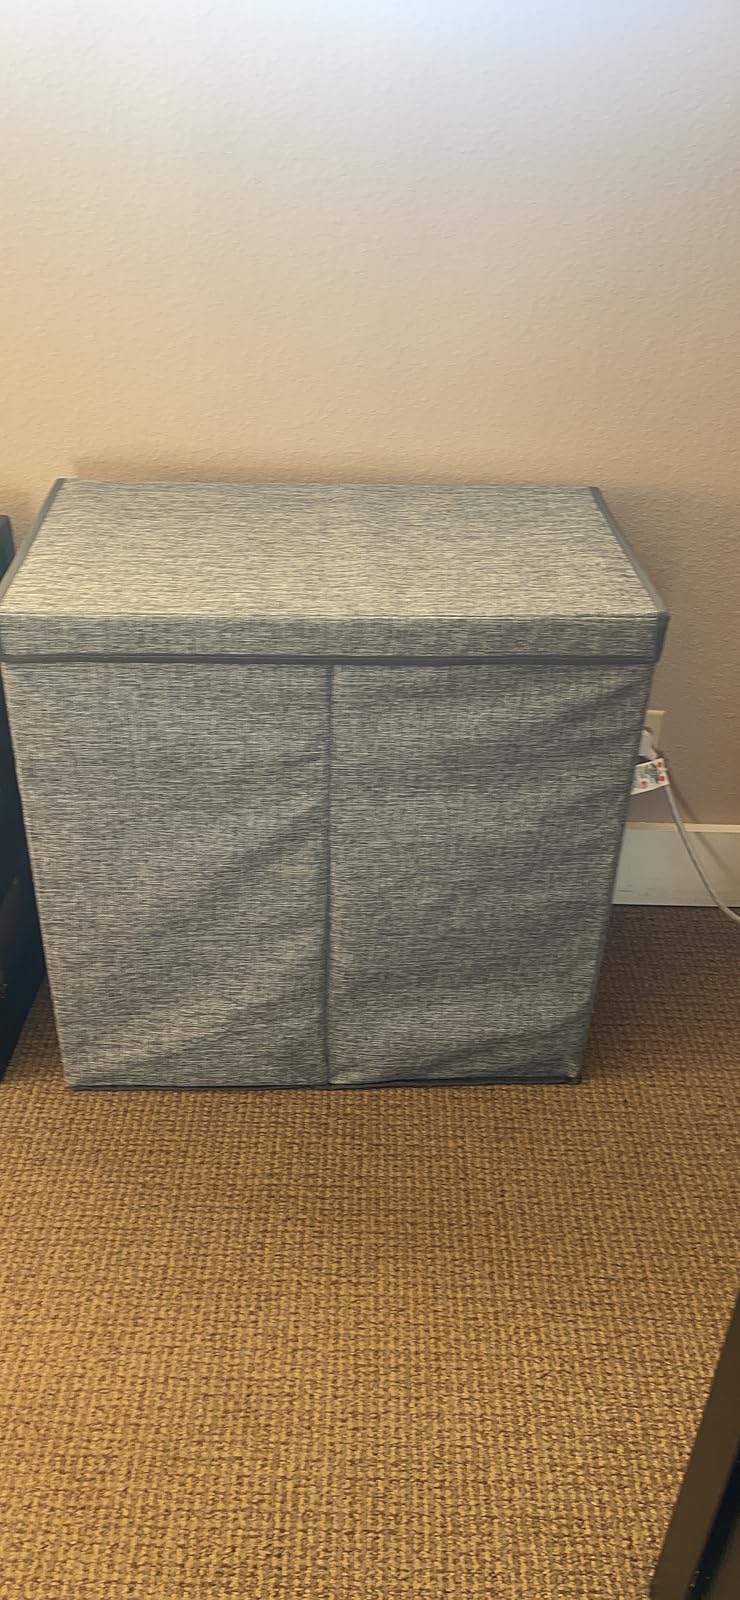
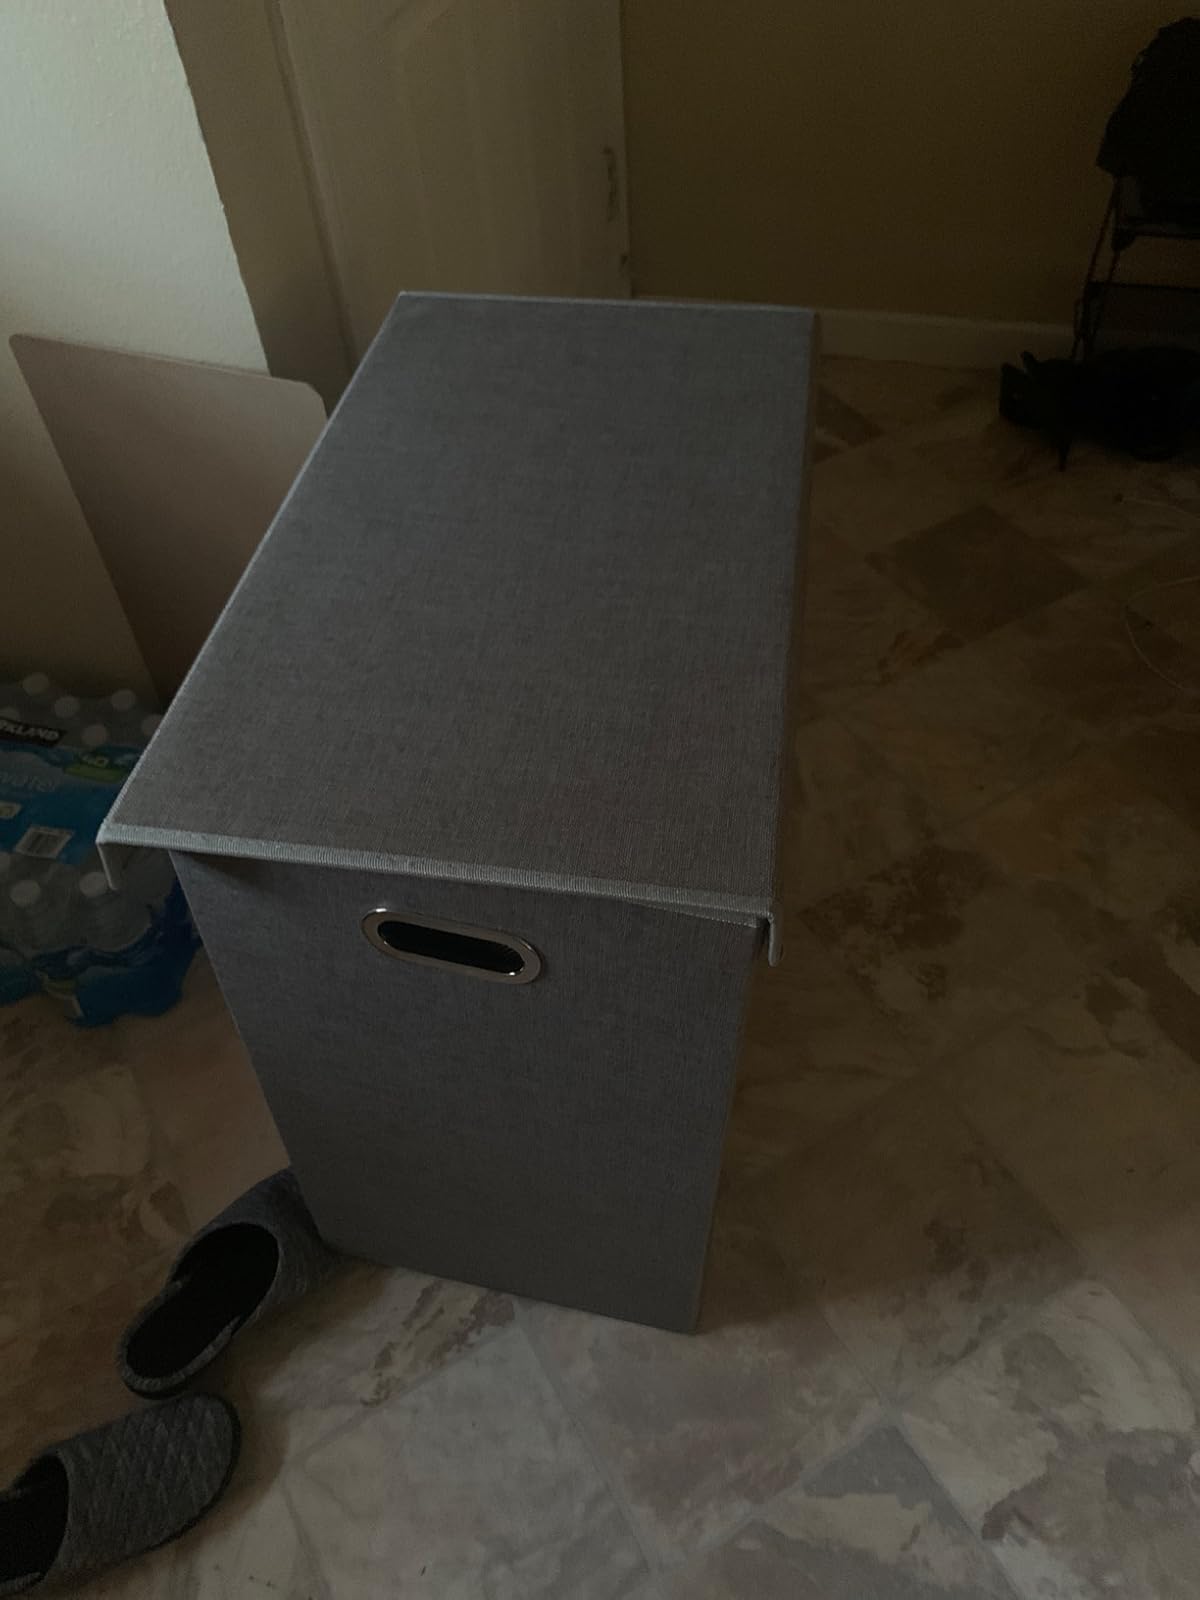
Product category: items_hamper
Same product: yes